Describe the emotion expressed in this image:  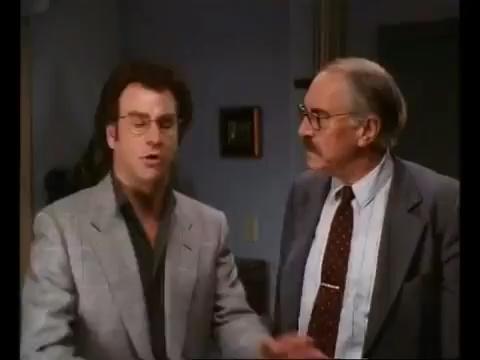
This person displays Pain, valence and arousal with low intensity.